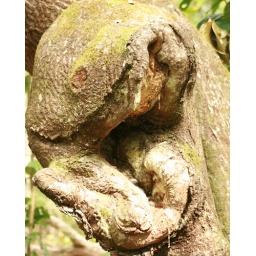
Funky tree in the forest